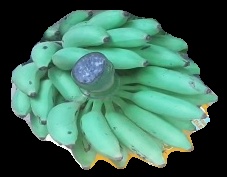
Variety: elakki-bale
Grade: grade2